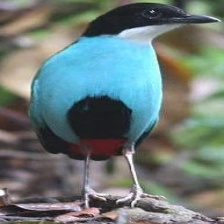
Species: AZURE BREASTED PITTA
Scientific name: PITTA STEERII